Hi-de-Hi!

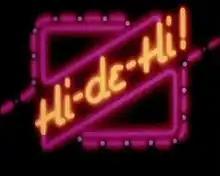
Opening credits of "Hi-de-Hi!"

Hi-de-Hi! is a British sitcom created by Jimmy Perry and David Croft, and produced for the BBC. The programme initially began with a pilot on 1 January 1980 and aired for nine series between 26 February 1981 and 30 January 1988, and starred Paul Shane, Su Pollard, Jeffrey Holland, Ruth Madoc and Simon Cadell.